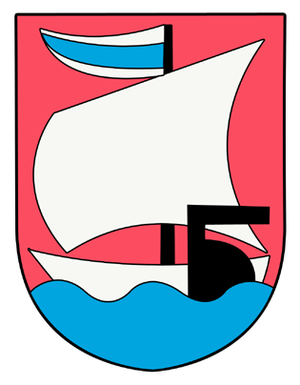
Fußach est une commune autrichienne du district de Brégence dans le Vorarlberg.